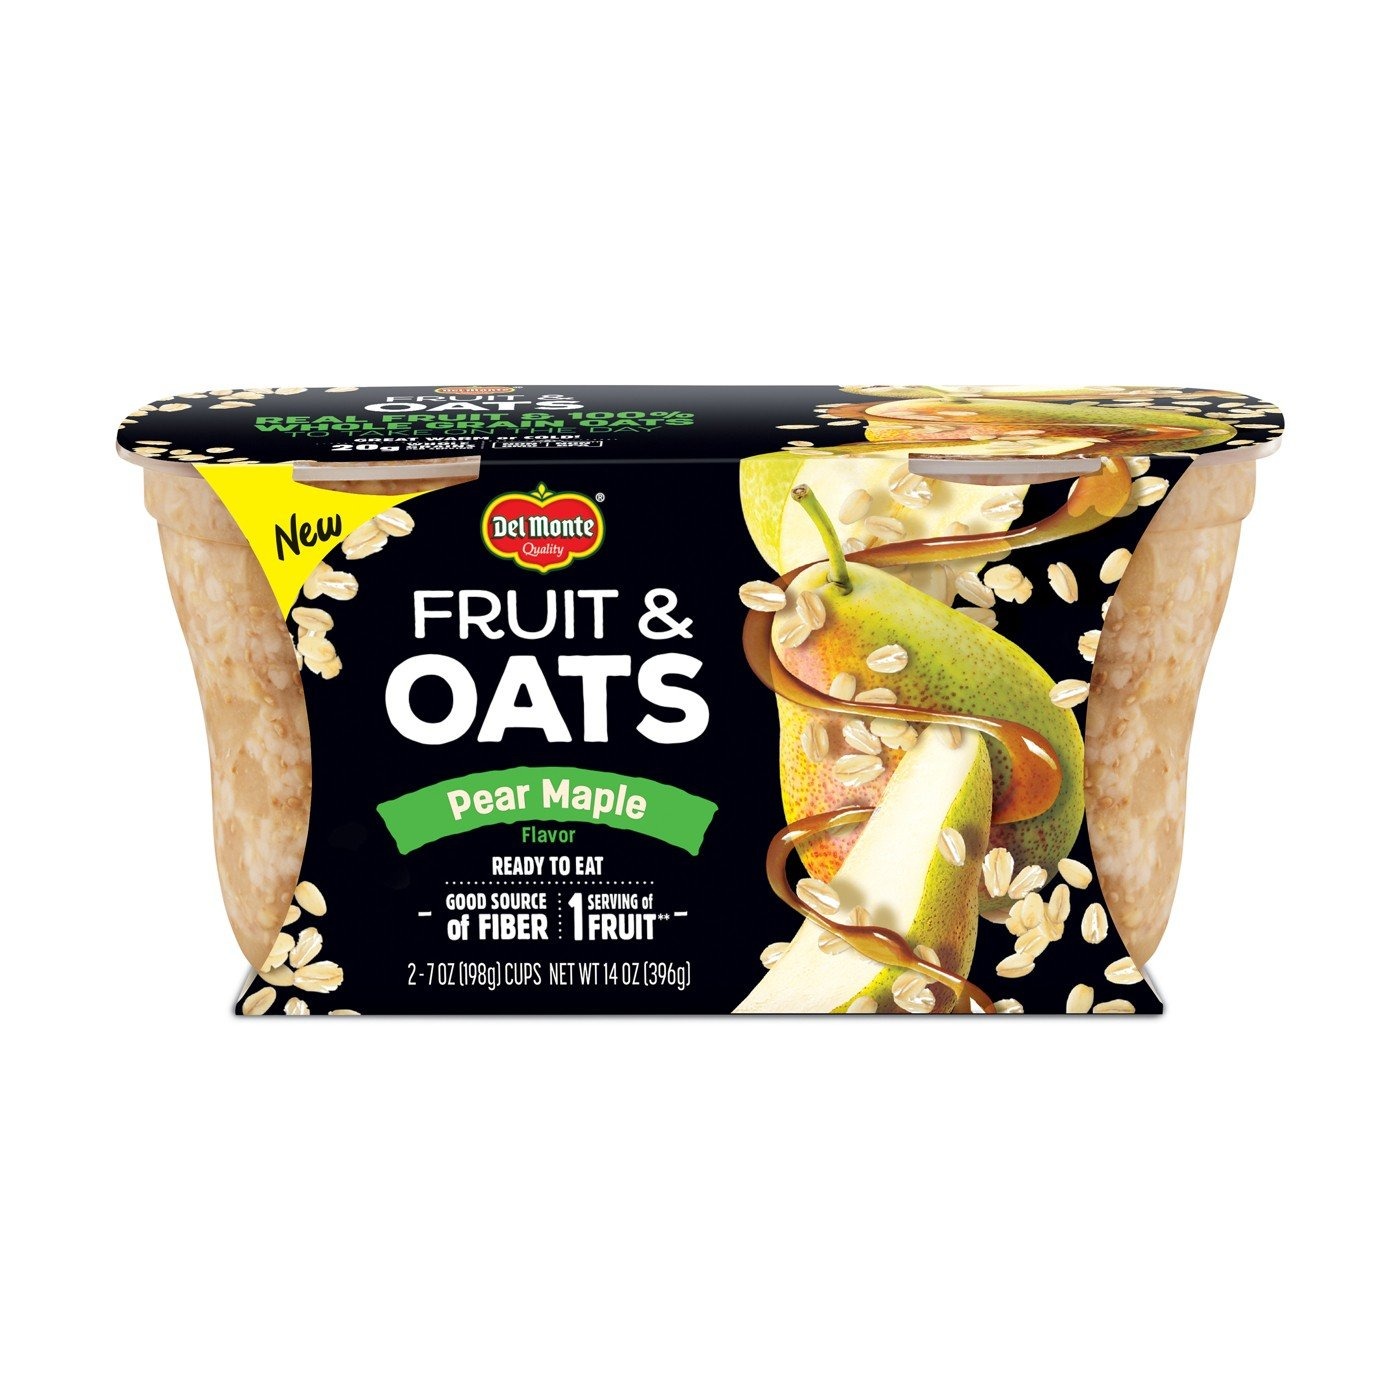
Item Name: Del Monte Fruit and Oats Snack Cups, 7 Ounce (Pack of 2)
Bullet Point 1: DELICIOUS FRUITS: These bite-sized pear maples in a blend of whole grain oats will excite your taste buds to another level The fun snack can be eaten on-the-go
Bullet Point 2: NATURALLY REFRESHING: All natural fruits are picked and packed at the peak of ripeness, in a refreshingly sweet fruit water that is bursting with delicious flavor
Bullet Point 3: NO PRESERVATIVES: Non-GMO, and non-BPA, the oat cups are perfect right out of the pack
Bullet Point 4: HEALTHY TREAT: The luscious chunks of pears with grain oats with omega-3, fibers, and vitamin C add a pop to your healthy snacking at home, the office, or the gym It's a fun and exciting new fruit refresher cup that the whole family will enjoy
Bullet Point 5: PREMIUM QUALITY: Del Monte has earned a reputation with innovations and dedication to quality We strive to cultivate the best vegetables and fruits, working with family farmers, to help your family live a life full of vitality and enjoyment
Value: 14.0
Unit: Ounce

Price: 6.23